Salar Jung family

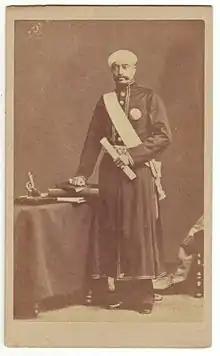
Salarjung

The Salar Jung family was a noble Hyderabad family under the Nizams, who ruled from 1720 to 1948. They are credited with safeguarding rare artifacts and collections, which are now at Salar Jung Museum.